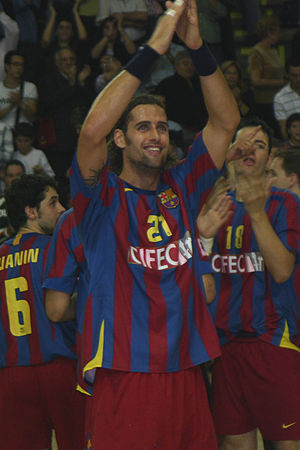
Lars Krogh Jeppesen
Lars Krogh Jeppesen under en kamp for FC Barcelona i 2005
Lars Krogh Jeppesen er en tidligere dansk håndboldspiller og nuværende træner. Han var en høj og stærk venstre back og en glimrende forsvarsspiller.